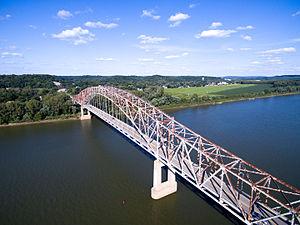
Cet article a pour vocation de présenter une liste de ponts remarquables aux États-Unis, soit par leurs caractéristiques dimensionnelles, soit par leur intérêt architectural ou historique.